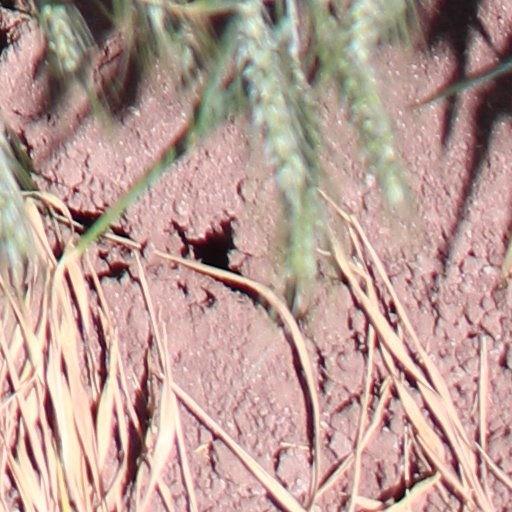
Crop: wheat